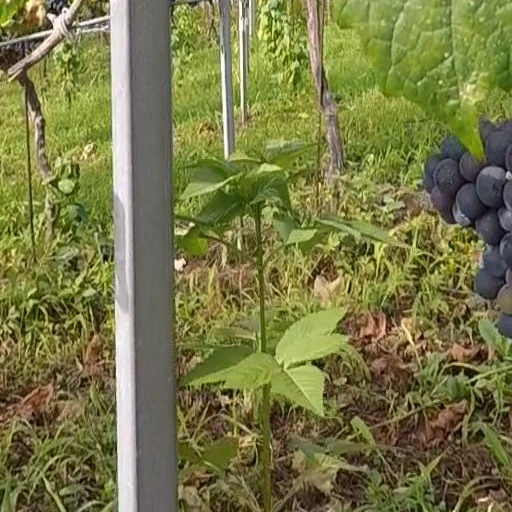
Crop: grape